Mark Rey

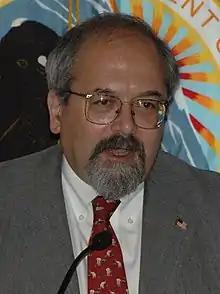
Rey in 2008

Mark Rey is an American former timber industry lobbyist and administrator, who served as Undersecretary for natural resources and agriculture in the federal government of the United States in the Bush administration. He was sworn in as the undersecretary for natural resources and environment by the Agriculture Secretary, Ann M. Veneman on 2 October 2001. His responsibility was to monitor the U.S. Department of Agriculture’s Forest Service and Natural Resource Conservation Service.